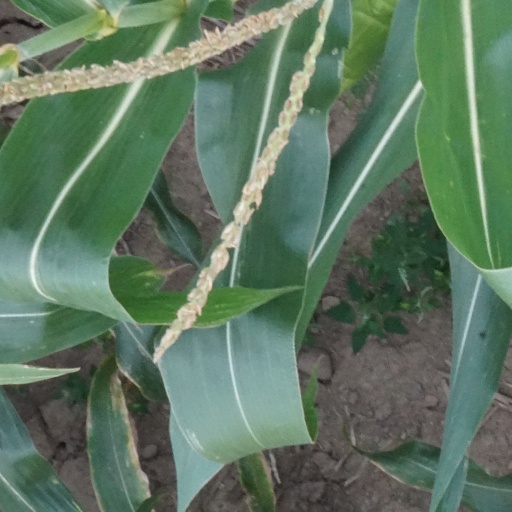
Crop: maize; corn